Bill Cummings (racing driver)

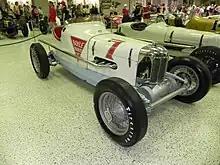
Cummings' winning car from the 1934 Indianapolis 500

William Clarence Cummings (November 11, 1906 – February 8, 1939), nicknamed "Wild Bill," was an American racing driver who is known for winning the 1934 Indianapolis 500.